Cannula

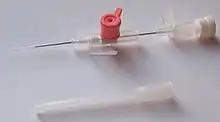
Intravenous cannula

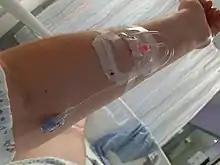
Flexile - it is inserted into a vein, and a transfusion or dropper, for example, is attached to the cannula.

A venous cannula is inserted into a vein, primarily for the administration of intravenous fluids, for obtaining blood samples and for administering medicines. An arterial cannula is inserted into an artery, commonly the radial artery, and is used during major operations and in critical care areas to measure beat-to-beat blood pressure and to draw repeated blood samples. Insertion of the venous cannula can be a painful procedure that can lead to anxiety and stress. Use of a vapocoolant (cold spray) immediately before cannulation reduces pain during the procedure, without increasing the difficulty of cannulation.